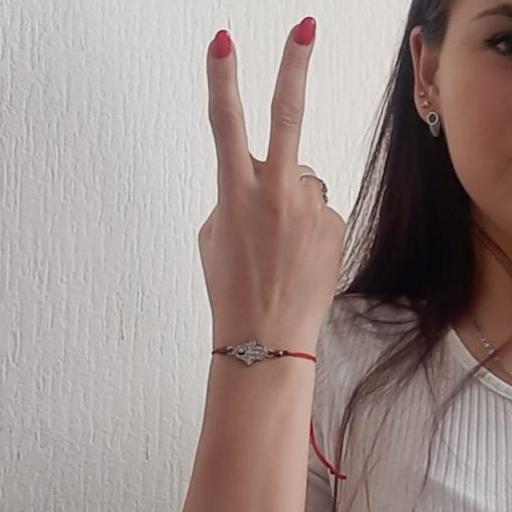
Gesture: peace_inverted